Iterated function system

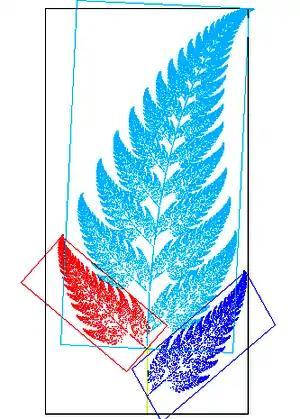
Barnsley's fern, an early IFS

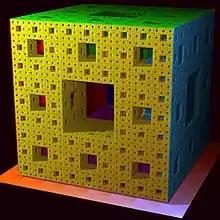
Menger sponge, a 3-Dimensional IFS.

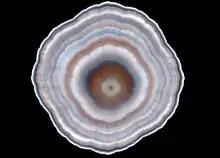
IFS "tree" constructed with non-linear function Julia

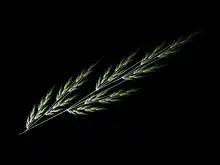

Sometimes each function formula_2 is required to be a linear, or more generally an affine, transformation, and hence represented by a matrix. However, IFSs may also be built from non-linear functions, including projective transformations and Möbius transformations. The Fractal flame is an example of an IFS with nonlinear functions.